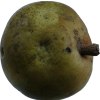
Label: pear